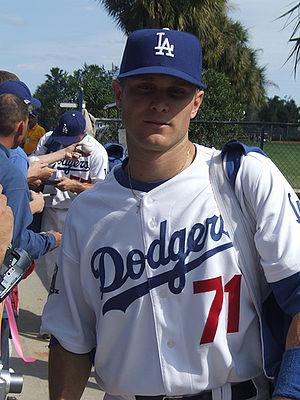
Lucas James May est un joueur de baseball évoluant à la position de receveur. Il évolue dans les Ligues majeures avec les Mets de New York.